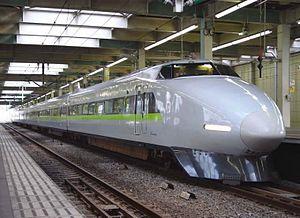
Le Shinkansen est le système de train à grande vitesse en service au Japon. Ce nom désigne aussi bien les trains que l'infrastructure. L'utilisation d'un ensemble de lignes réservées et les techniques employées ont fait du Shinkansen un précurseur et du Japon le pionnier de la grande vitesse ferroviaire lors de sa mise en service en 1964. Les rames du Shinkansen sont aujourd'hui mondialement reconnues pour leur confort, leur fiabilité et leur sécurité, ainsi que pour leur gestion des plus rigoureuses.
Le Kodama est le nom d'un service de train à grande vitesse japonais du réseau Shinkansen développé par la JR Central sur la ligne Tōkaidō et par la JR West sur la ligne Sanyō. Il circule sur de plus petites distances que le Nozomi ou le Hikari en s'arrêtant à toutes les gares de la ligne, ce qui en fait le Shinkansen le plus lent. Son but est de desservir les plus petites villes du réseau.